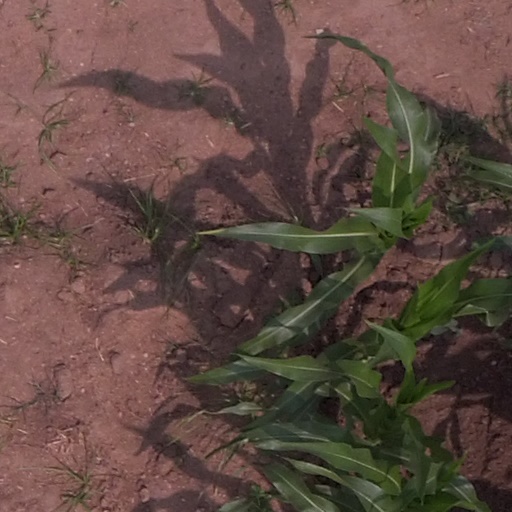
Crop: maize; corn